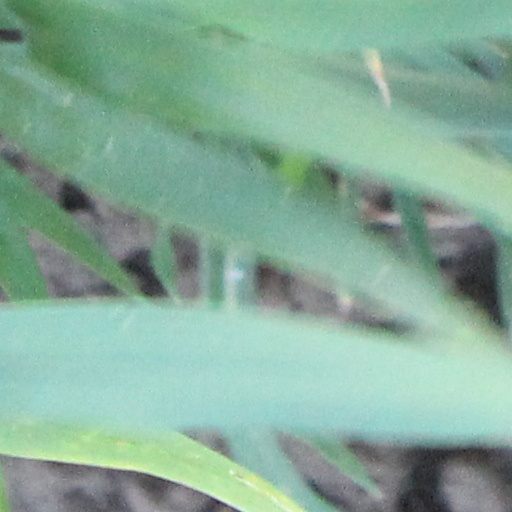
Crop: wheat